The Livestock Conservancy

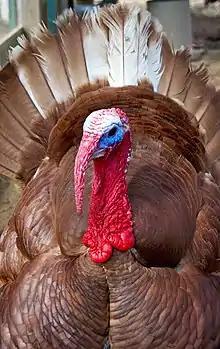
A Bourbon Red turkey, designated as watch status

In the course of its breed surveys and monitoring, the Conservancy has found significant changes in the populations of several swine breeds. The Berkshire breed has increased significantly in number, partially due to international demand for its meat, while other breeds have shown significant decreases, most likely due to increasing consolidation of the pork industry to large producers who use only a few specialized pork strains. Breeds such as the Chester White and Poland China have seen population numbers reduced by over 25 percent between 1998 and 2003, while the Hampshire and Yorkshire breeds have decreased by more than 30 percent in the same time.